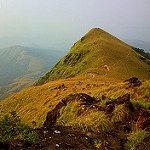
Scene: Outdoor